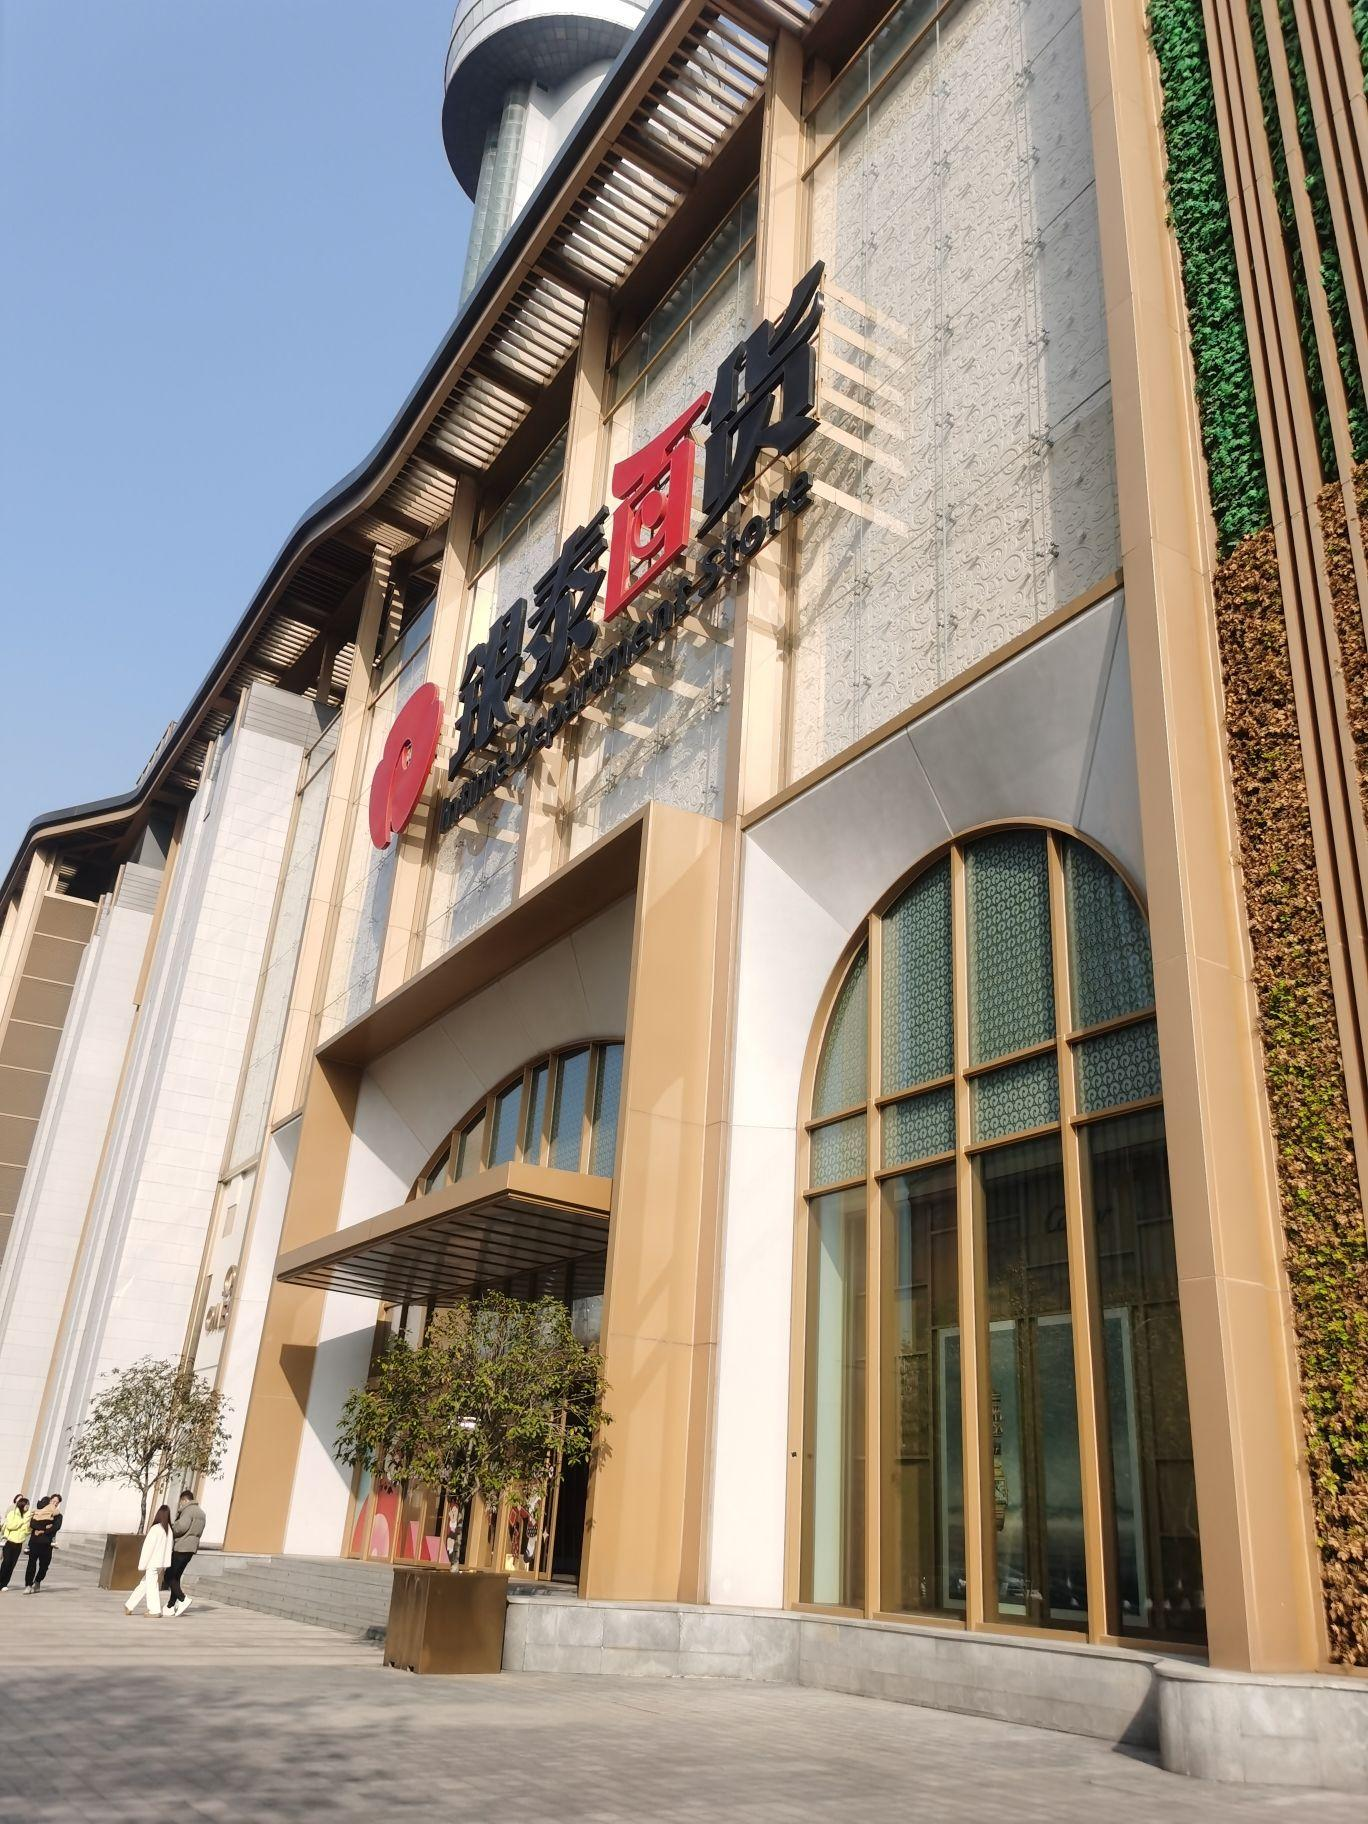
地标名称：银泰百货(杭州武林店)
所在城市：杭州市·拱墅区